The Oath (video game)

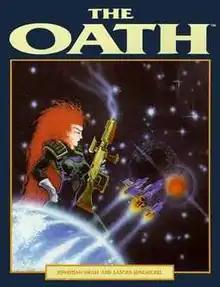

The Oath is a shoot 'em up video game programmed by Jonathan Small with art by Sascha Jungnickel and published by Attic Entertainment Software for the Amiga in 1991.